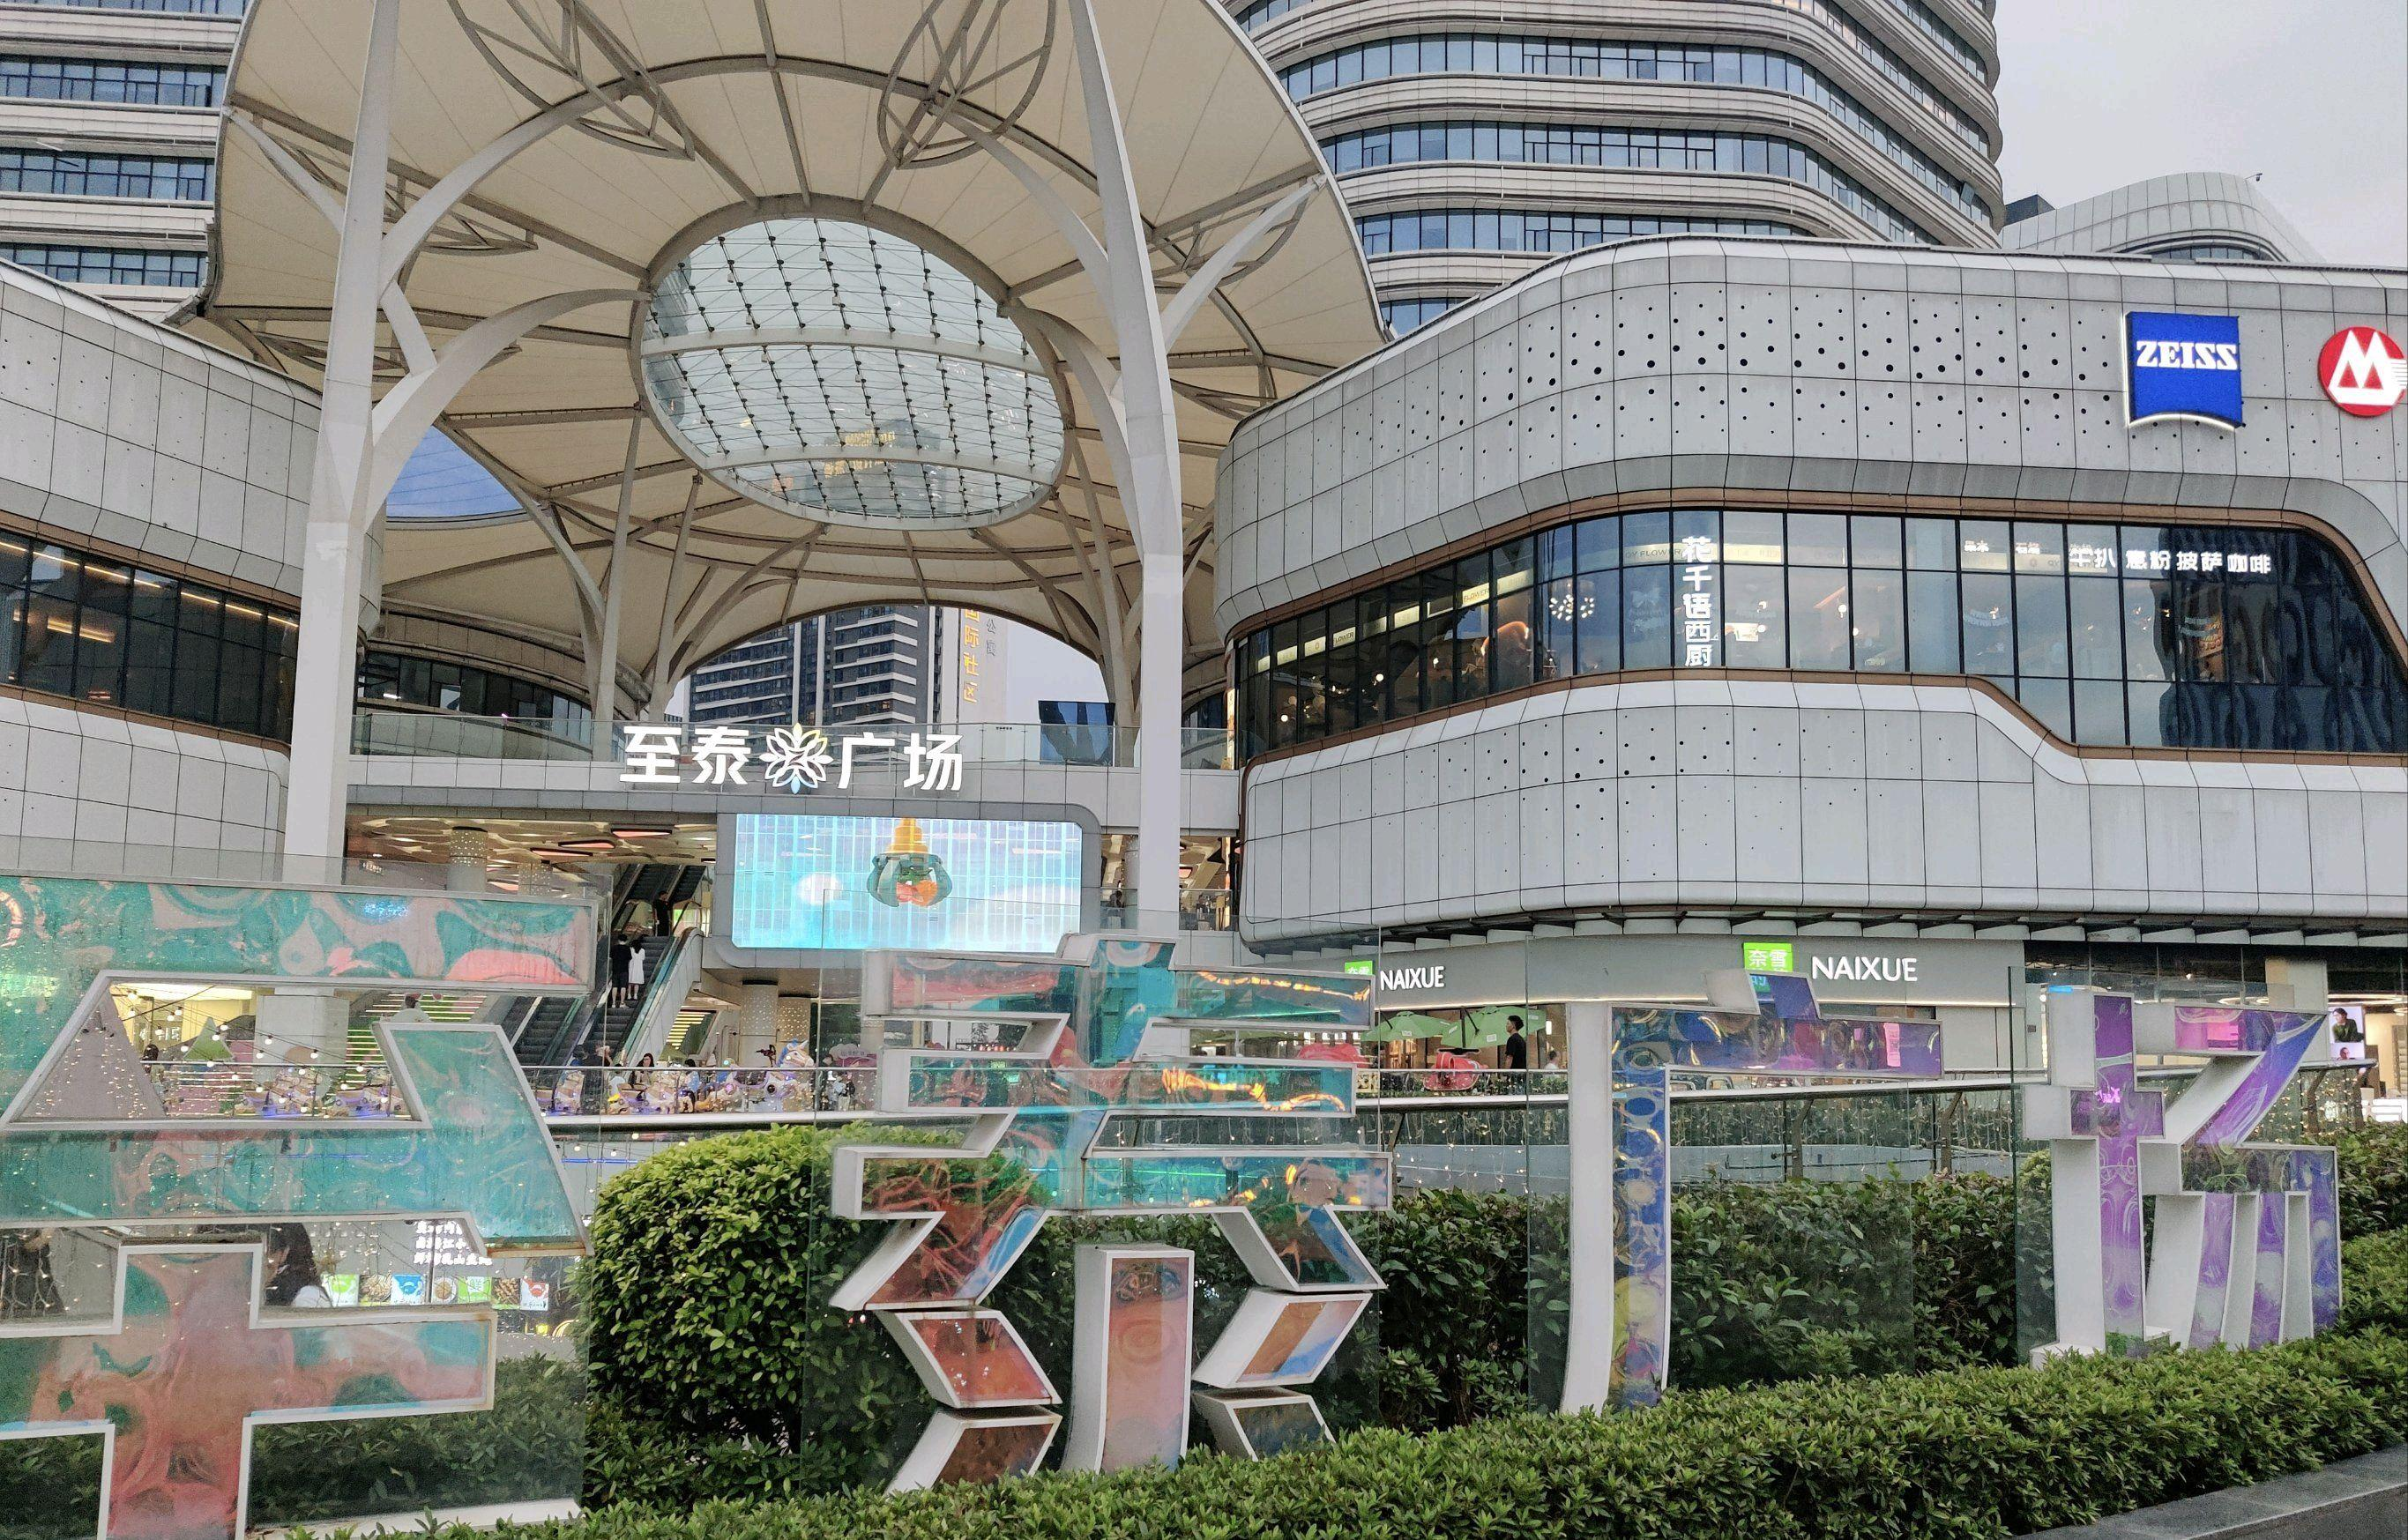
地标名称：至泰广场
所在城市：广州市·黄埔区